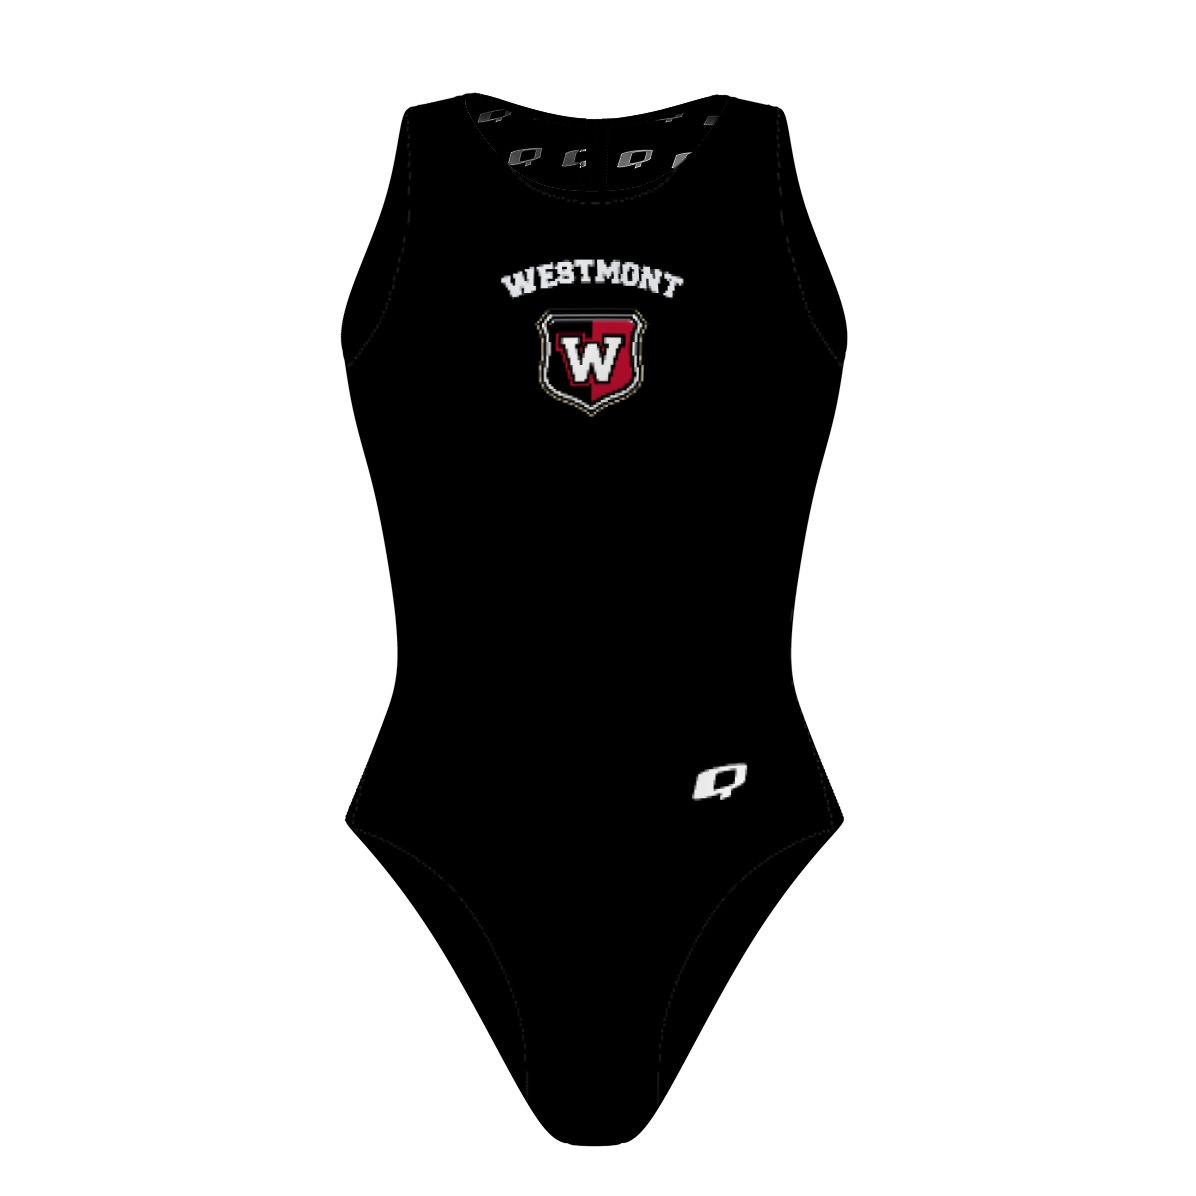
Westmont 21 - Waterpolo Strap
All suits are made-to-order. Turnaround time is 14-18 business days. The Q Waterpolo Strap has been especially designed to be difficult to grab, featuring its streamlined an ultra conservative back, wide straps for great coverage, high neckline and tight fit for competitive advantage. Fabric Weight: 200 gr/sqcm 53% Polyester, 47% Polyester PBT Lining 100% Polyester UV/SPF 50+ Protection Product has black stitching
Brand: Custom
Category: Sporting Goods > Athletics > Water Polo > Water Polo Training Aids > Water Polo Training Backpacks